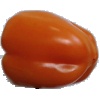
Label: orange_pepper